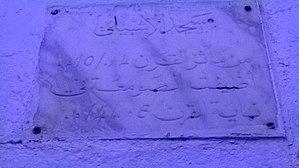
La médina de Tunis مدينة تونس العتيقة
La mosquée El Ichbili est une mosquée tunisienne de la médina de Tunis, située à l'angle des rues Bach Hamba et du Trésor, en face du souk El Blat.